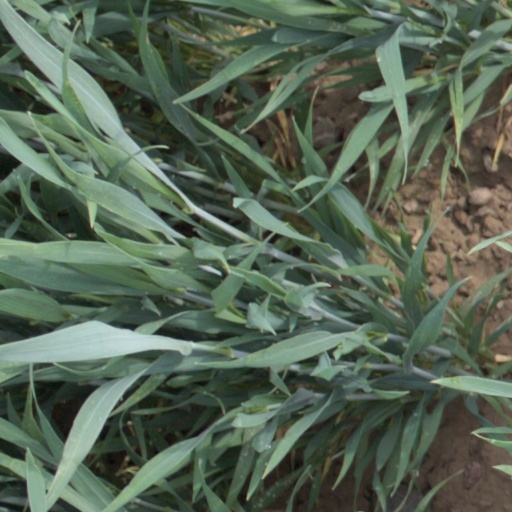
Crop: wheat